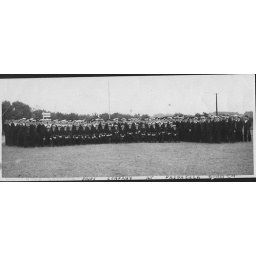
Another photo sent to me by Pete Andrews. This shows the ships company before they set sail for the UK.